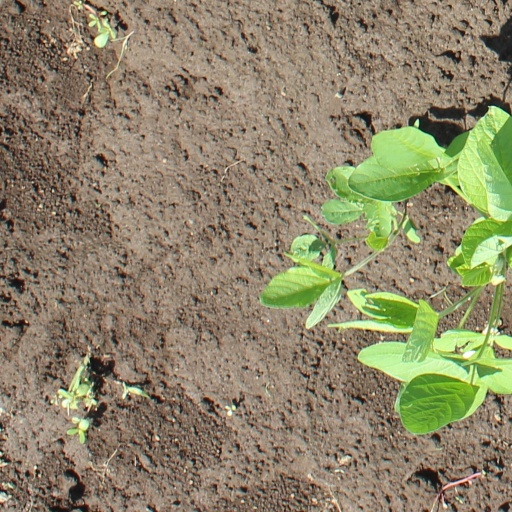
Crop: soybean